Theropoda

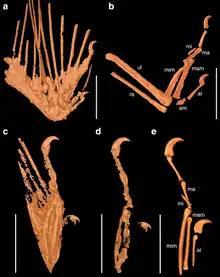
Mummified enantiornithean wing (of an unknown genus) from Cenomanian amber from Myanmar

As a hugely diverse group of animals, the posture adopted by theropods likely varied considerably between various lineages through time. All known theropods are bipedal, with the forelimbs reduced in length and specialized for a wide variety of tasks (see below). In modern birds, the body is typically held in a somewhat upright position, with the upper leg (femur) held parallel to the spine and with the forward force of locomotion generated at the knee. Scientists are not certain how far back in the theropod family tree this type of posture and locomotion extends.